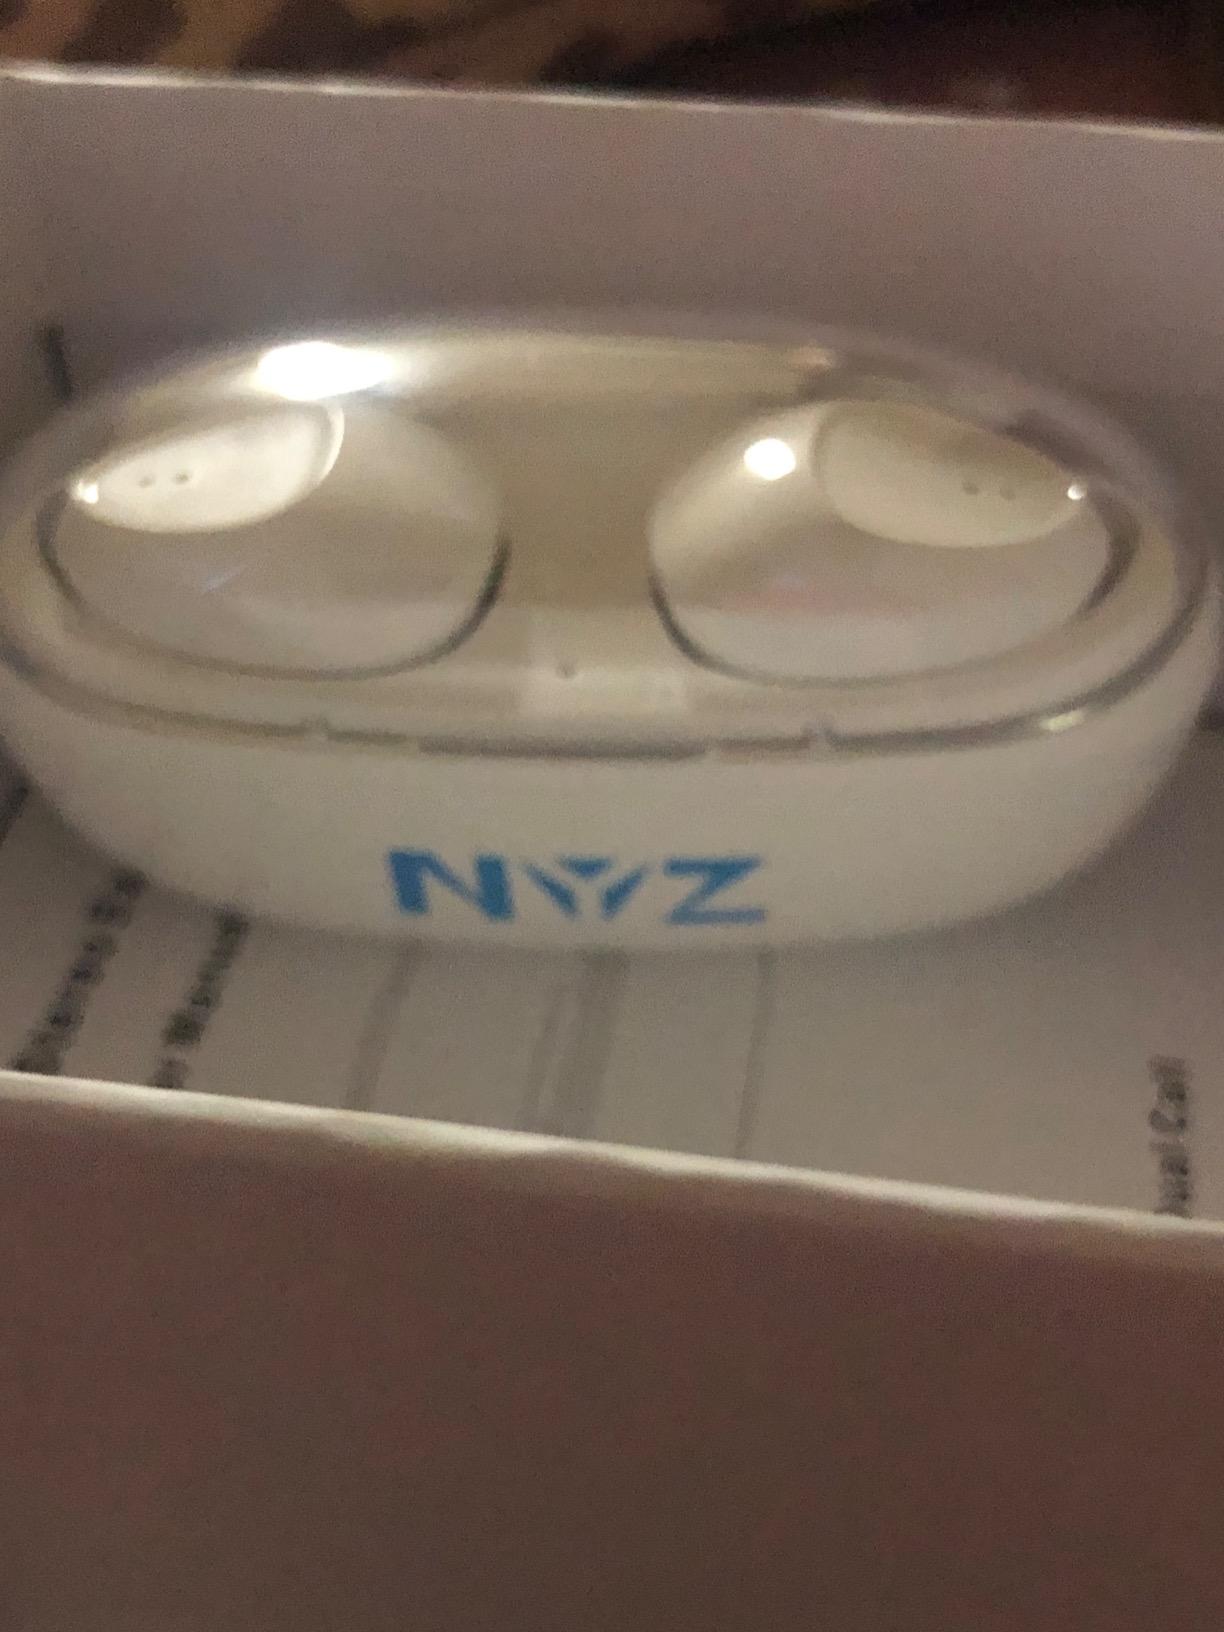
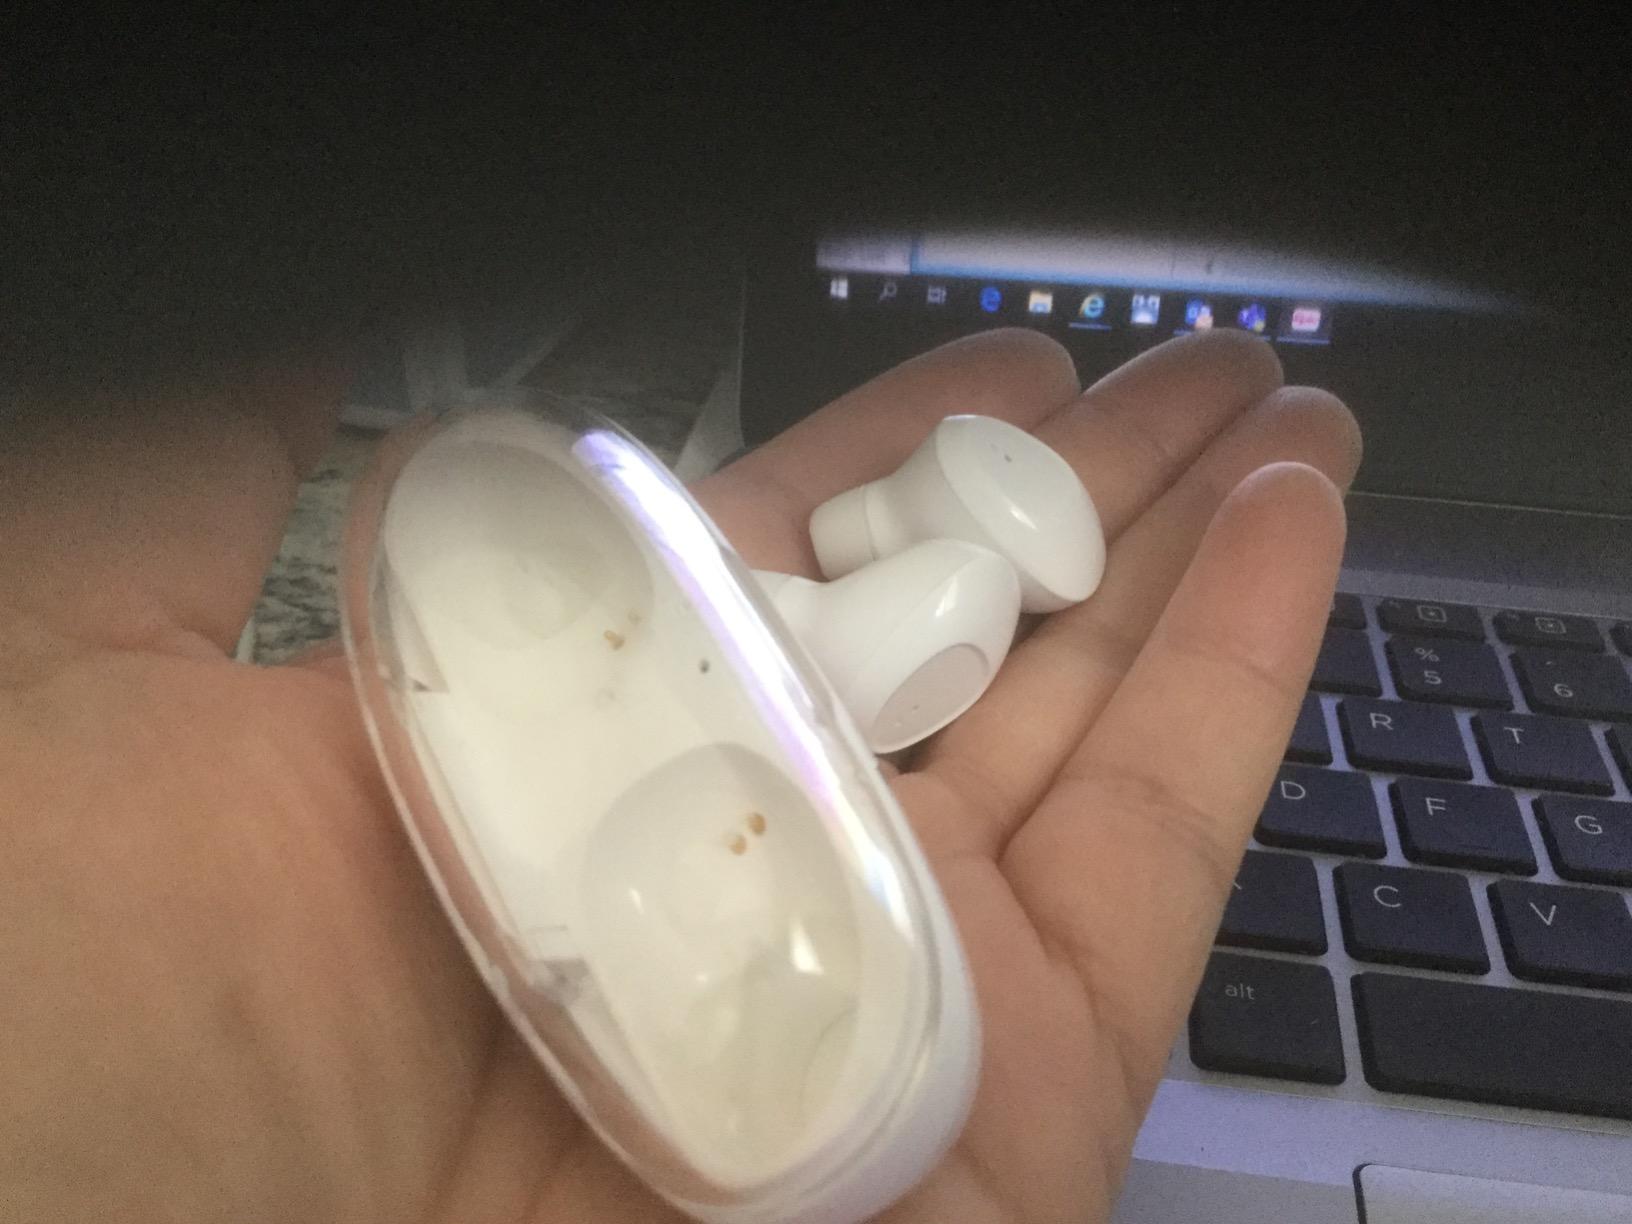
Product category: earbuds
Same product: yes